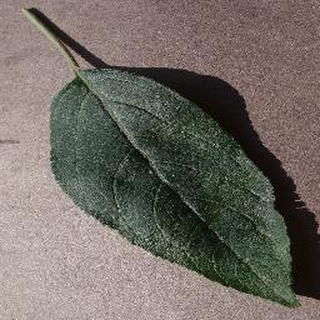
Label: healthy_apple